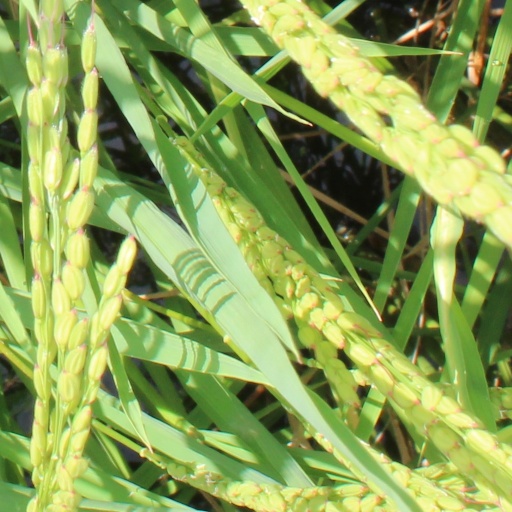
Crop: rice